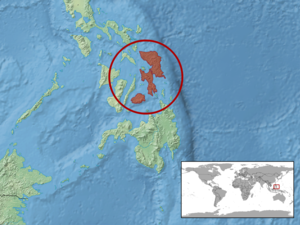
Draco reticulatus est une espèce de sauriens de la famille des Agamidae.